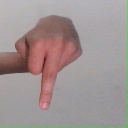
अक्षर: प